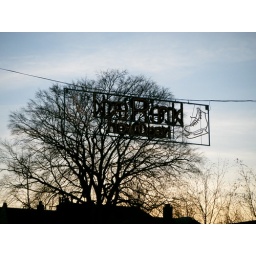
Ice skating. The sky looks so beautiful and the silouette of the tree looks lovely.I wish I lived in Norwich.